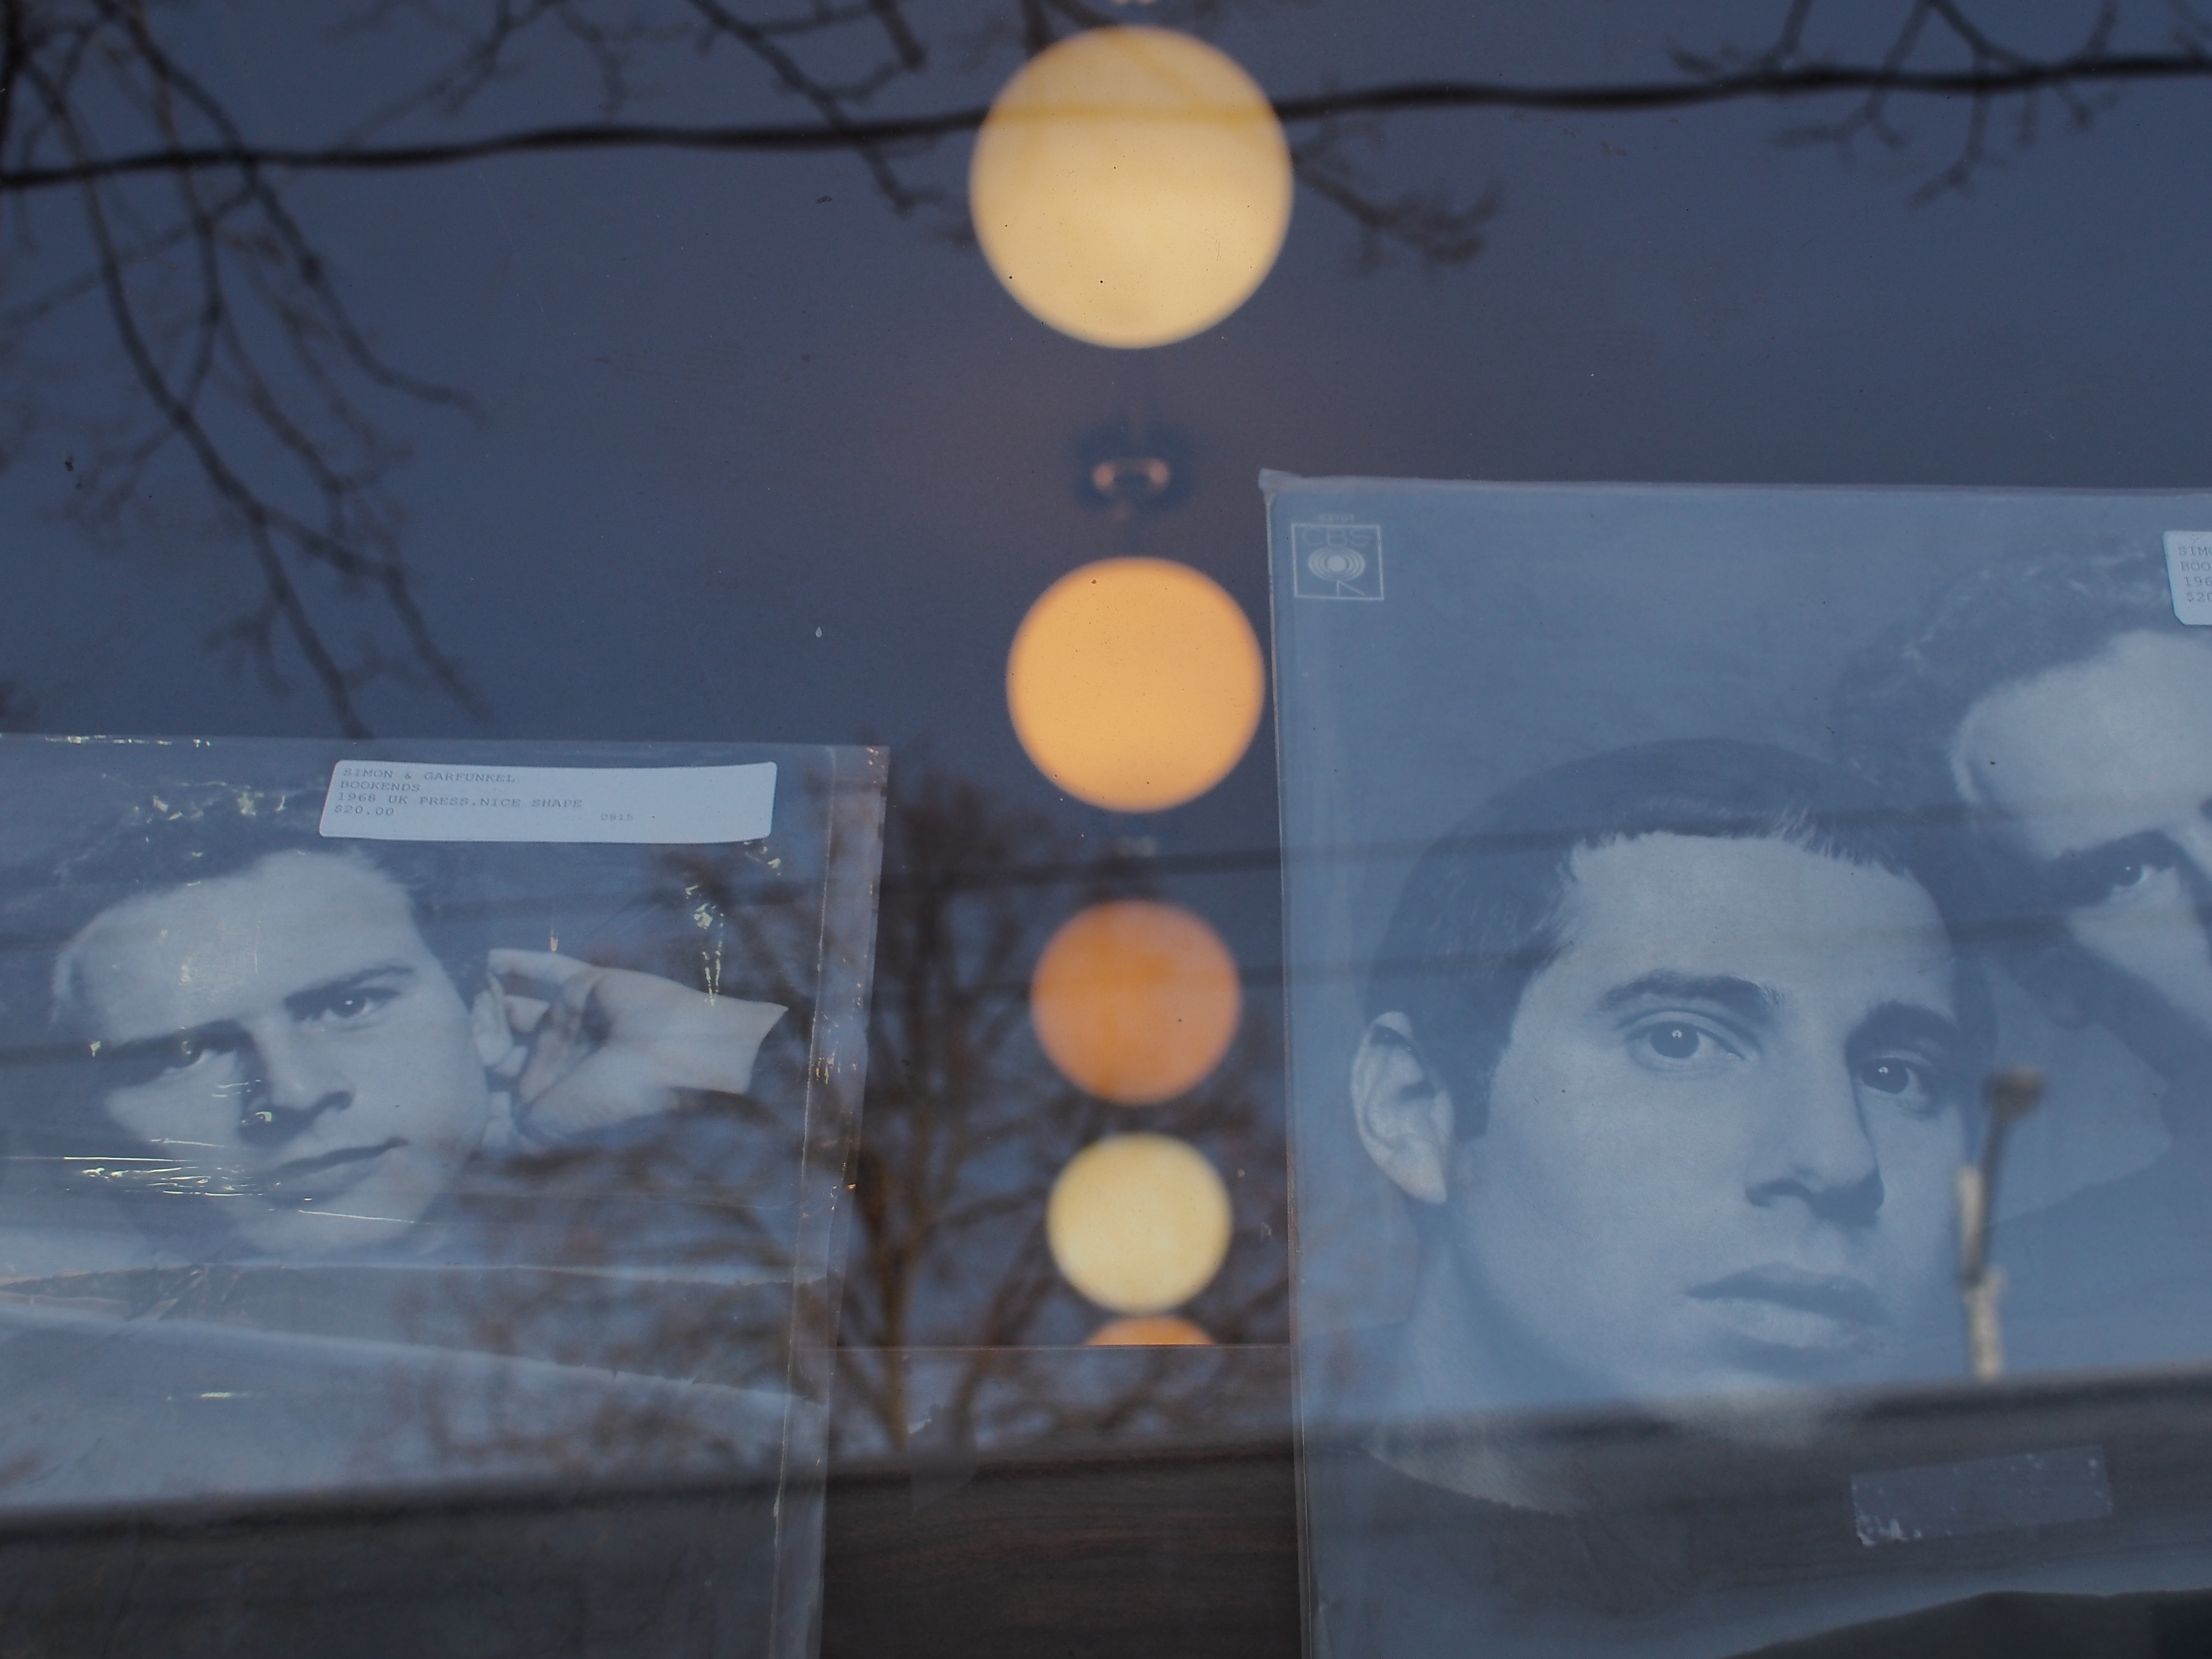
snow, record, music, vinyl, light, white, window, ice, reflection, weather, vancouver, blue, musician, globe, painting, duo, art, album, lp, shape, cover, folk, 1968, columbia, analogue, zulu, songwriter, freezing, fixtures, albumcover, bookends, folkmusic, paulsimon, guitarrist, americanfolk, simongurfunkel, artgurfunkel